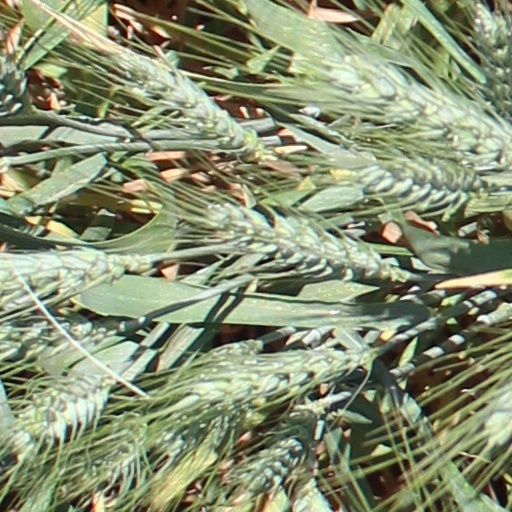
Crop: wheat